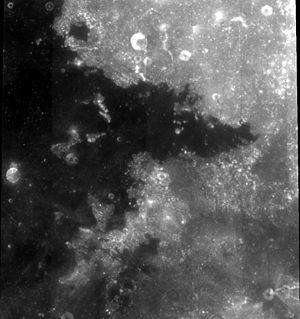
Le Sinus Concordiae, est une petite baie marine lunaire située sur le bord oriental de la Mare Tranquillitatis. Au nord du Sinus Concordiae s'étend la petite mare lunaire Palus Somni.